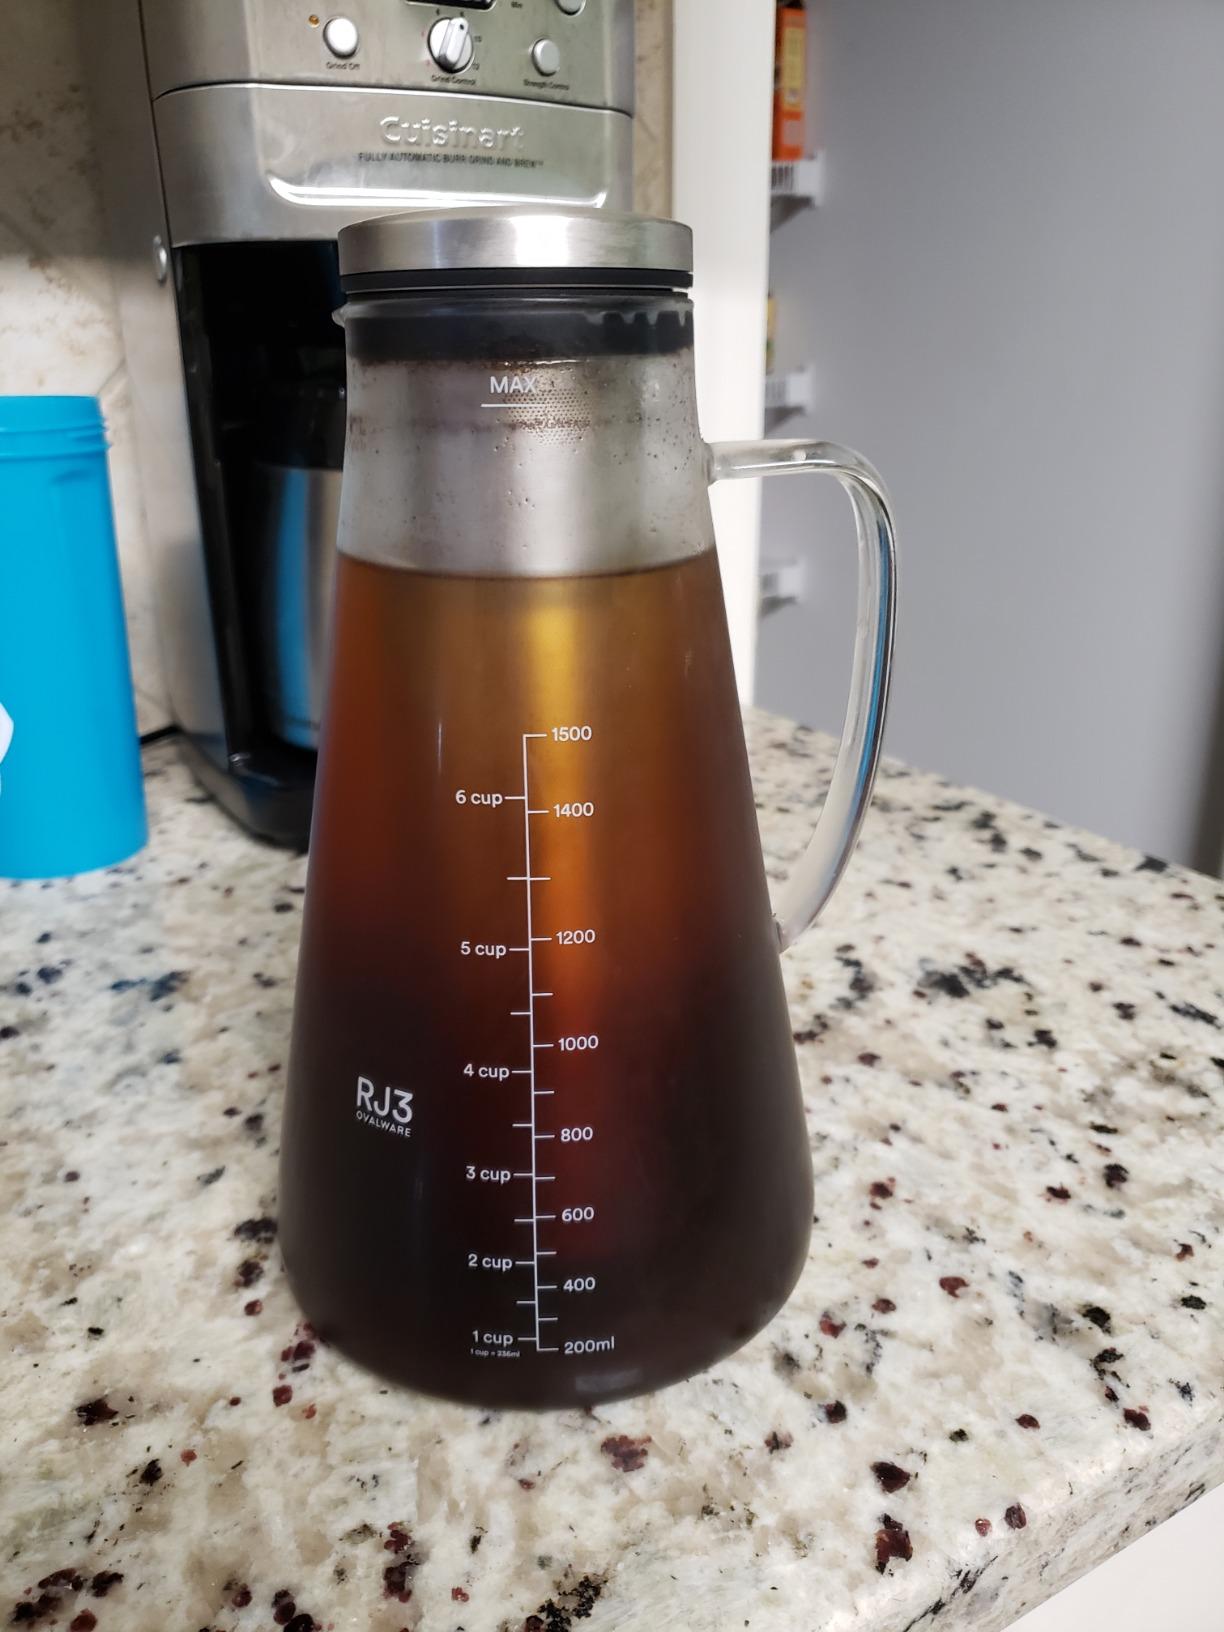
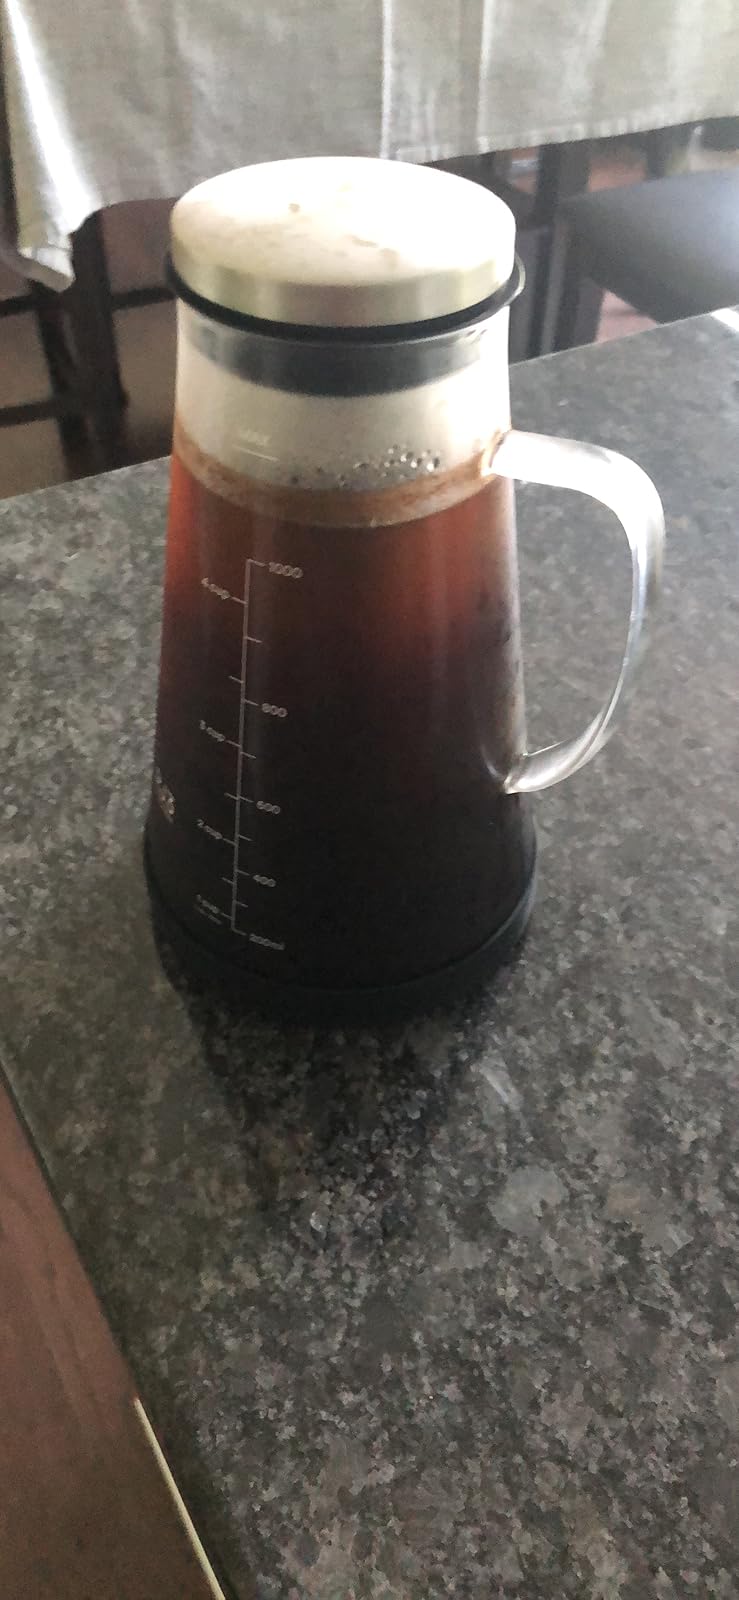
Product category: items_tea
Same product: yes